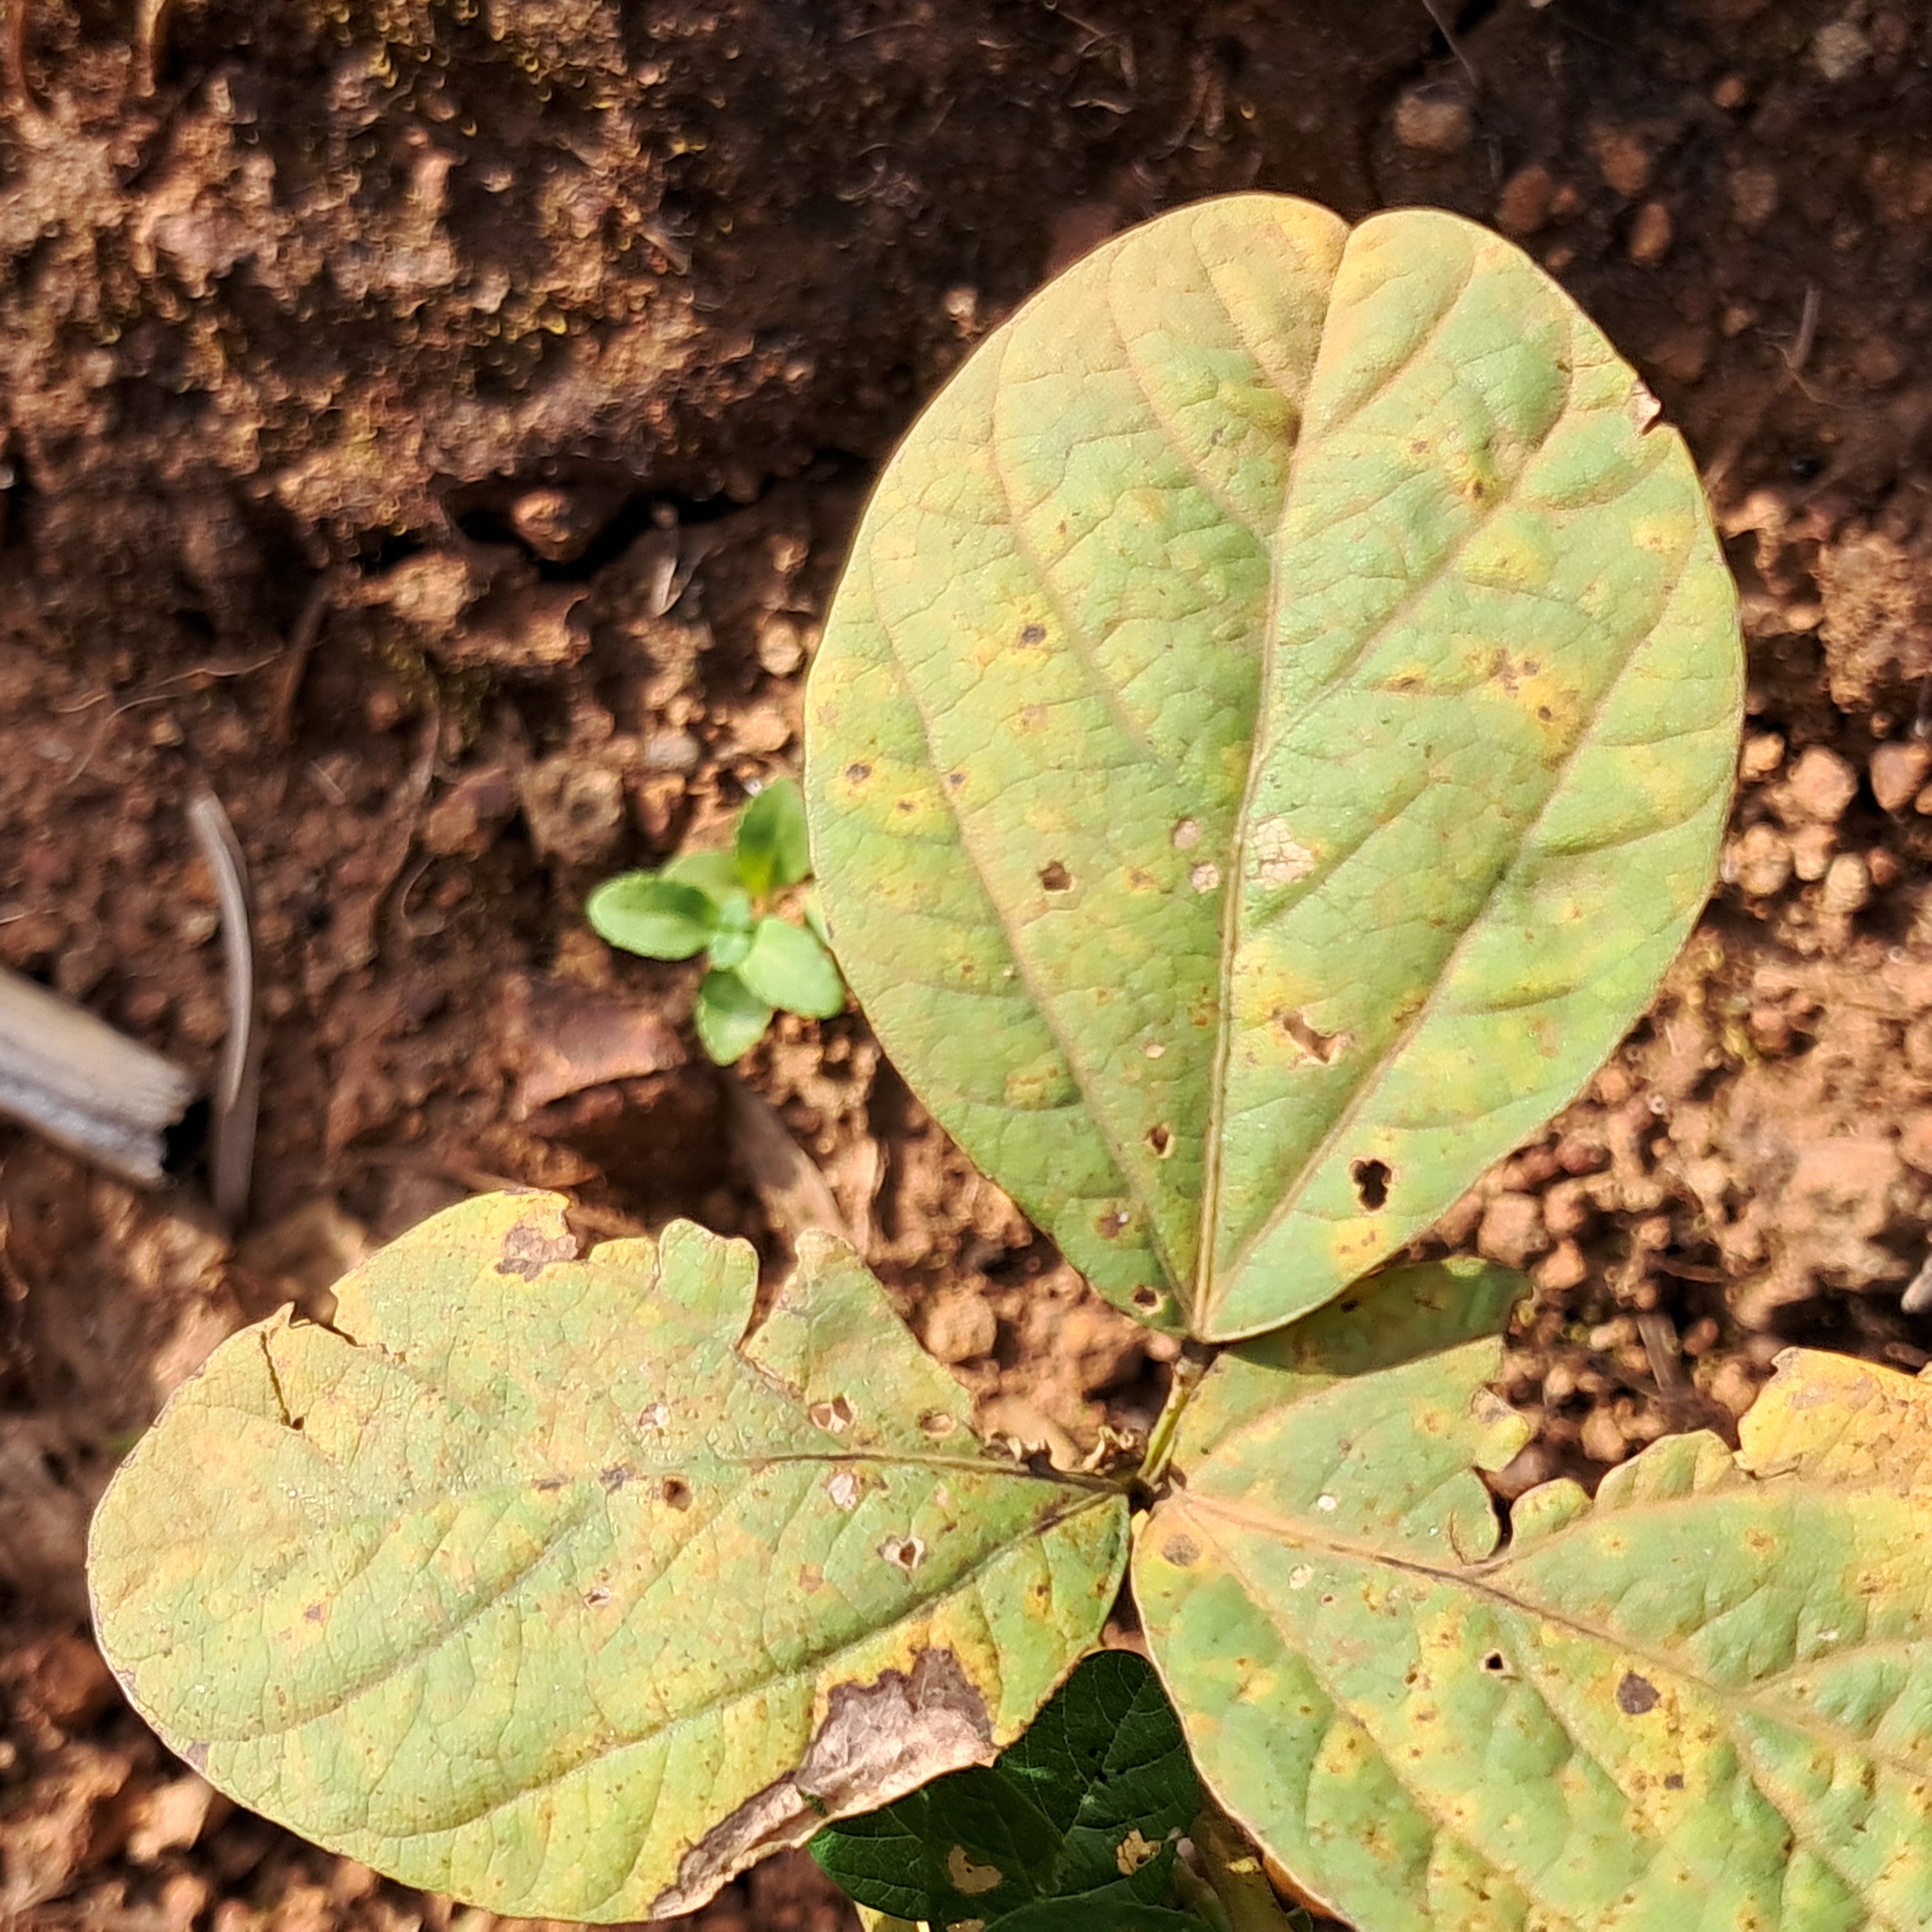
Label: Rust